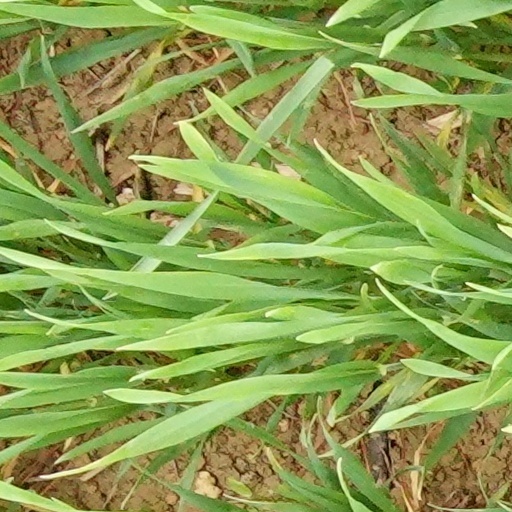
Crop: wheat